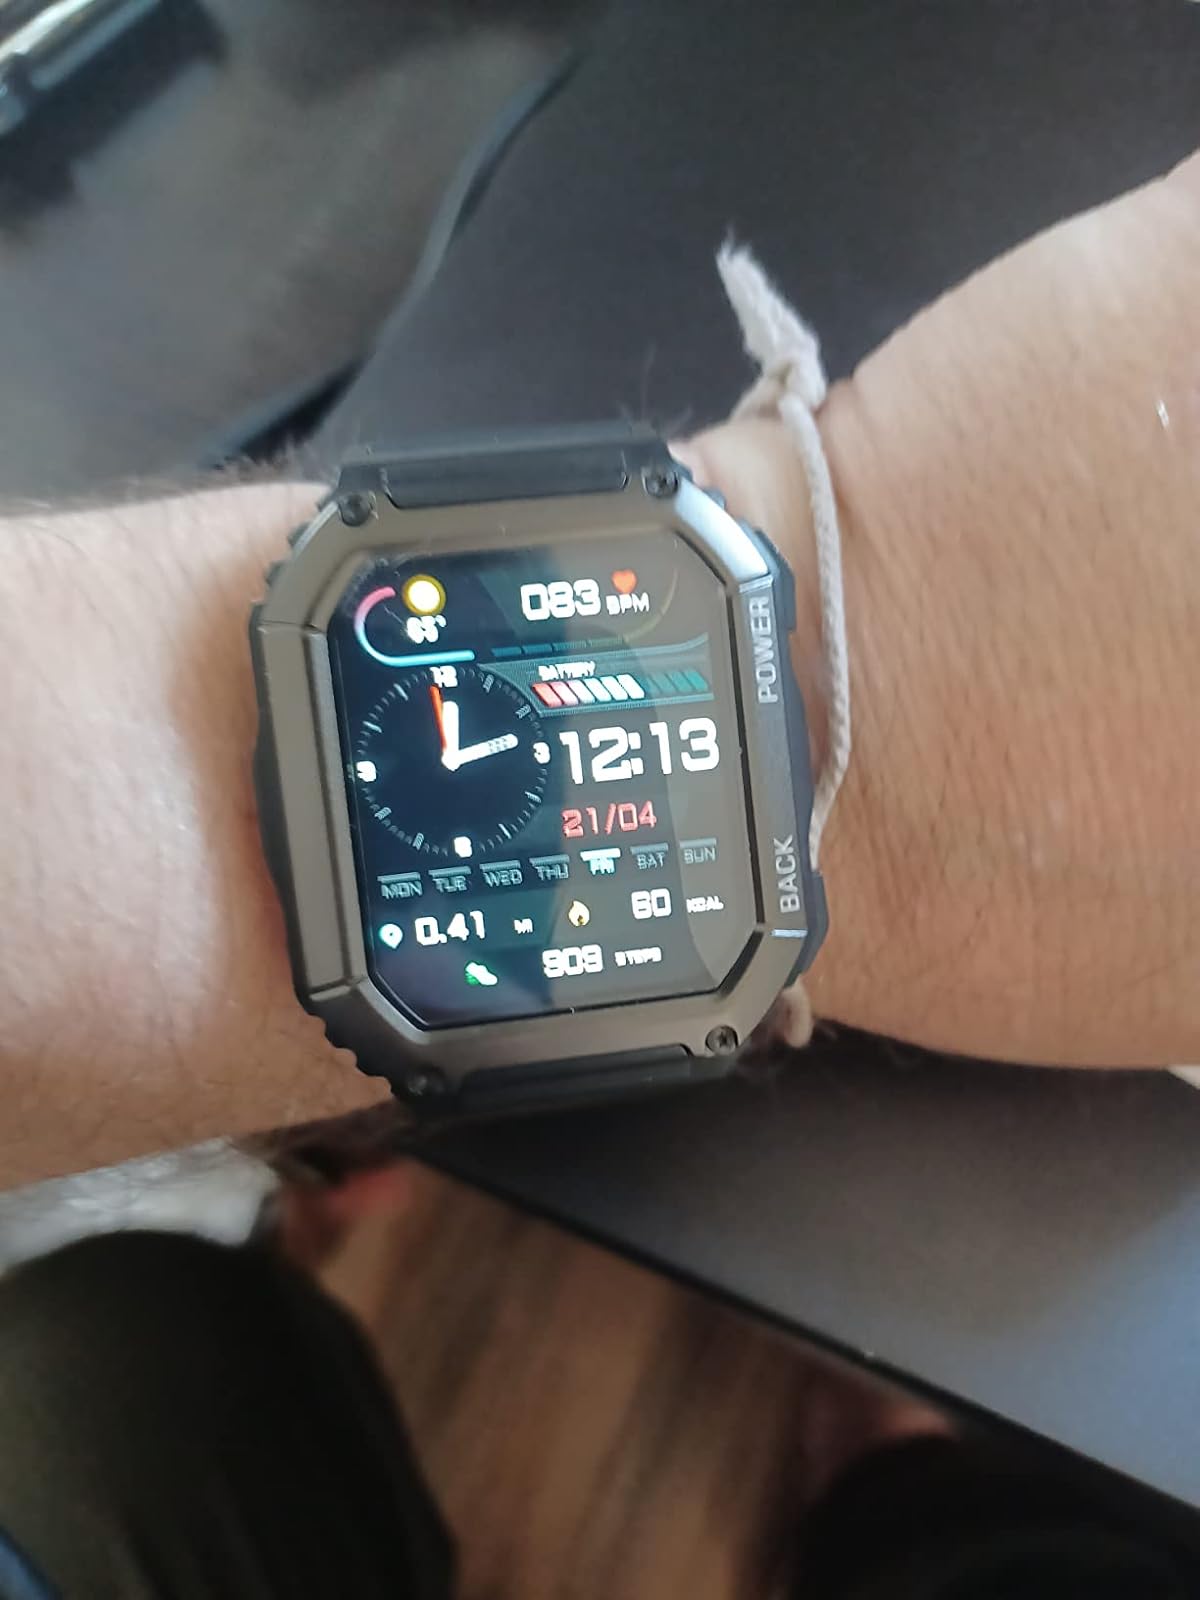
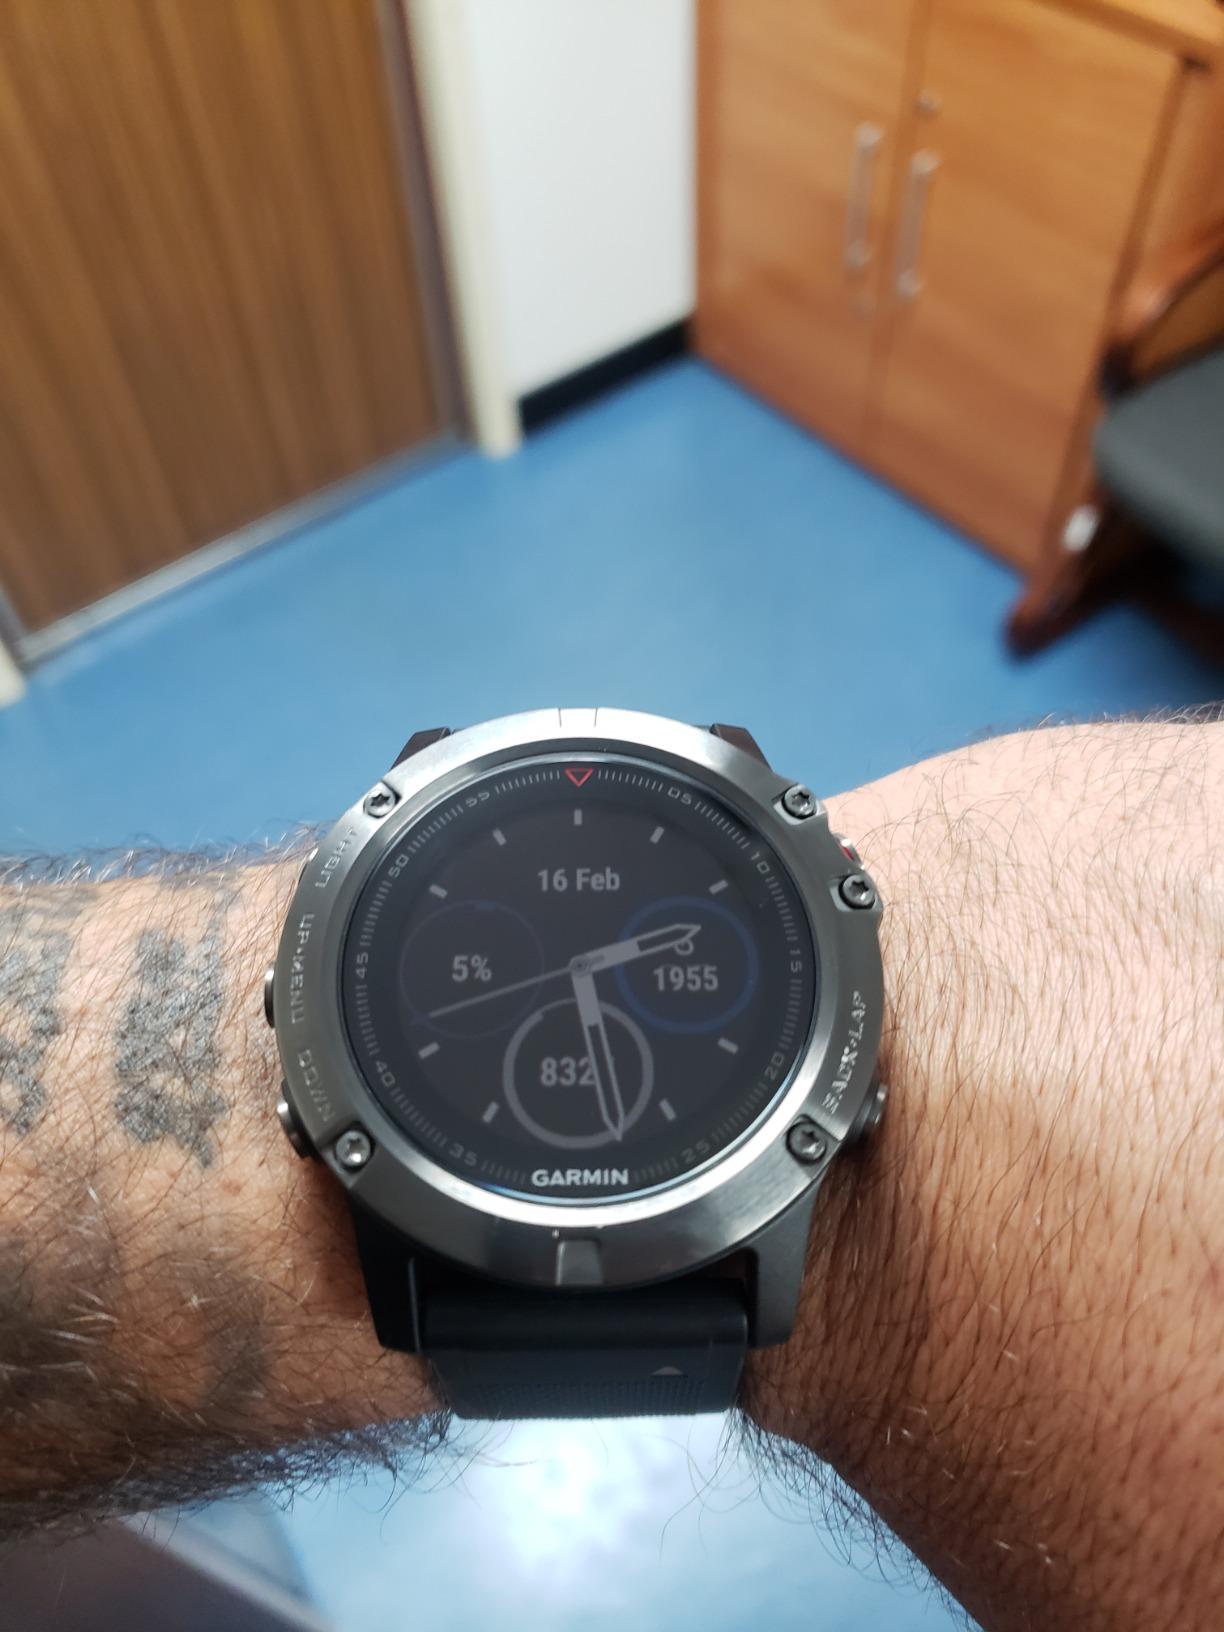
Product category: smartwatch
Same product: no